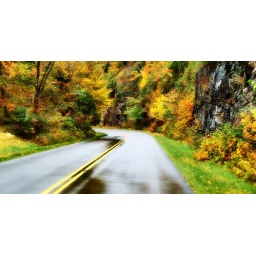
wet road in mountains